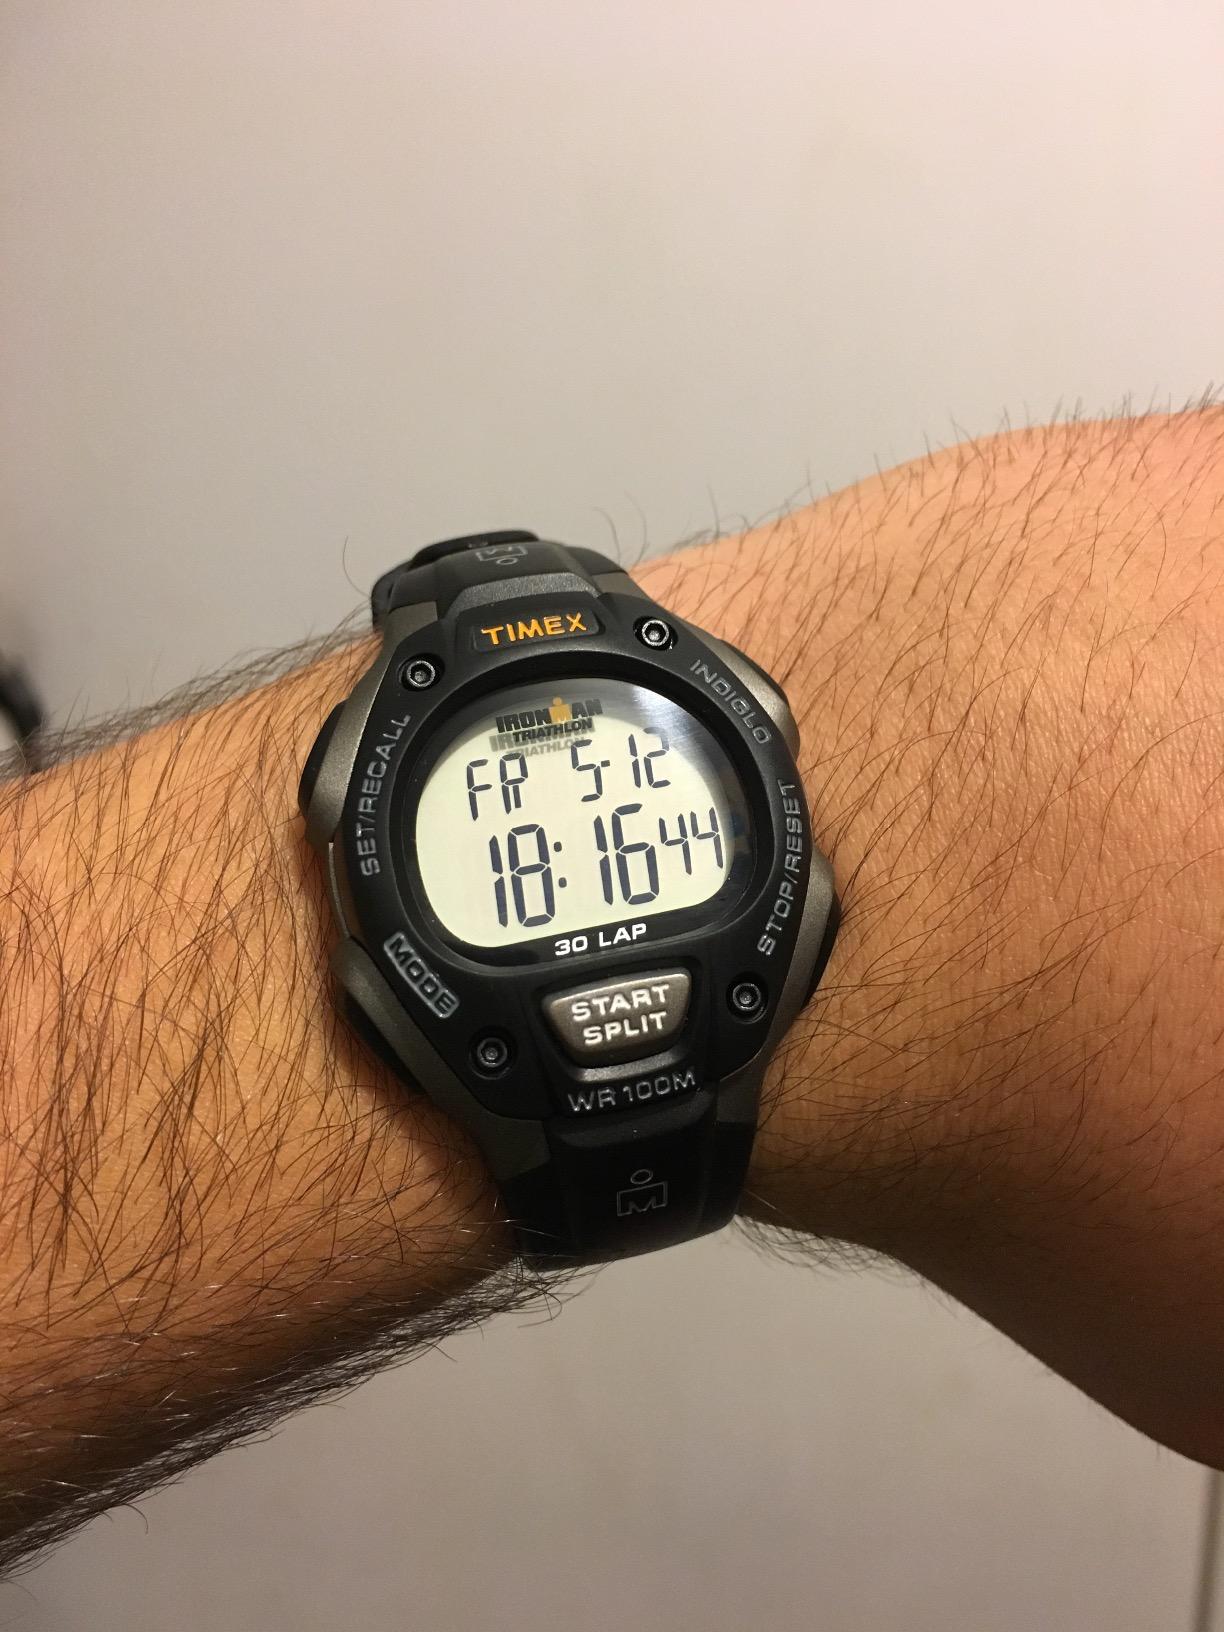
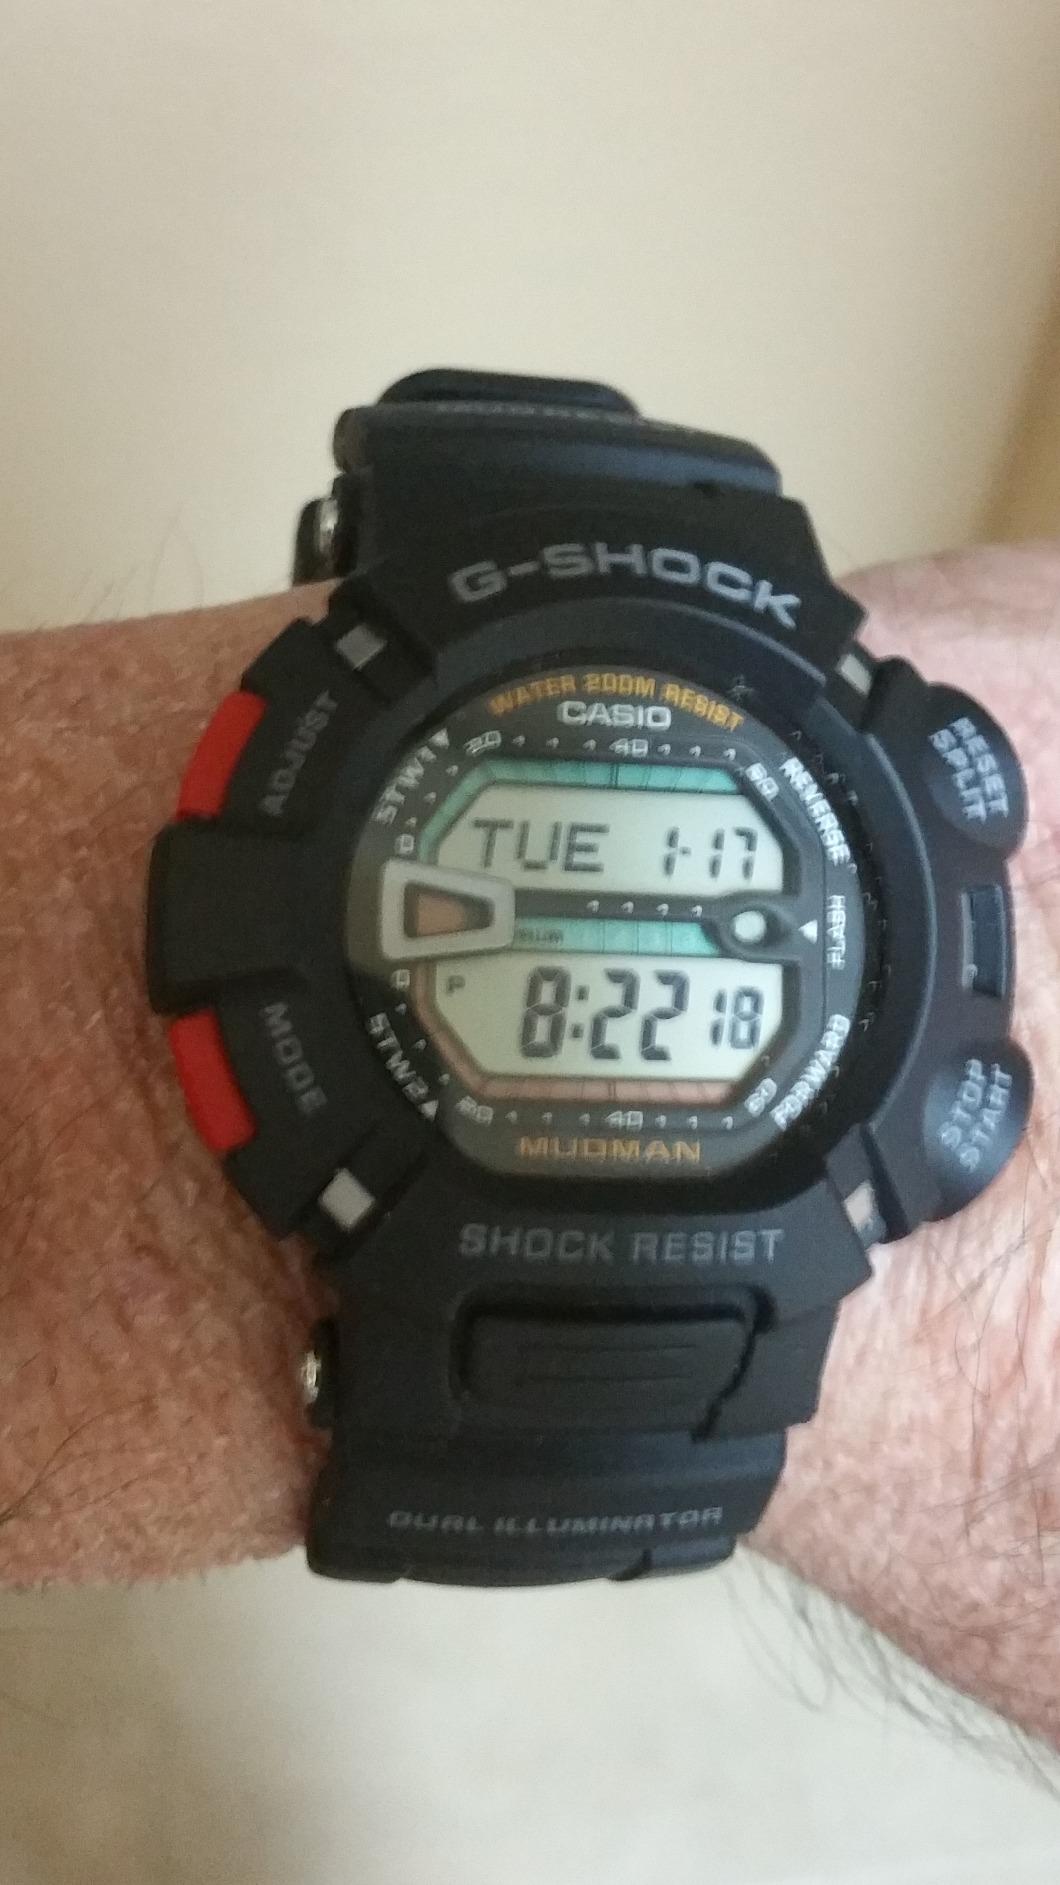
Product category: accessories_watch
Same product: no